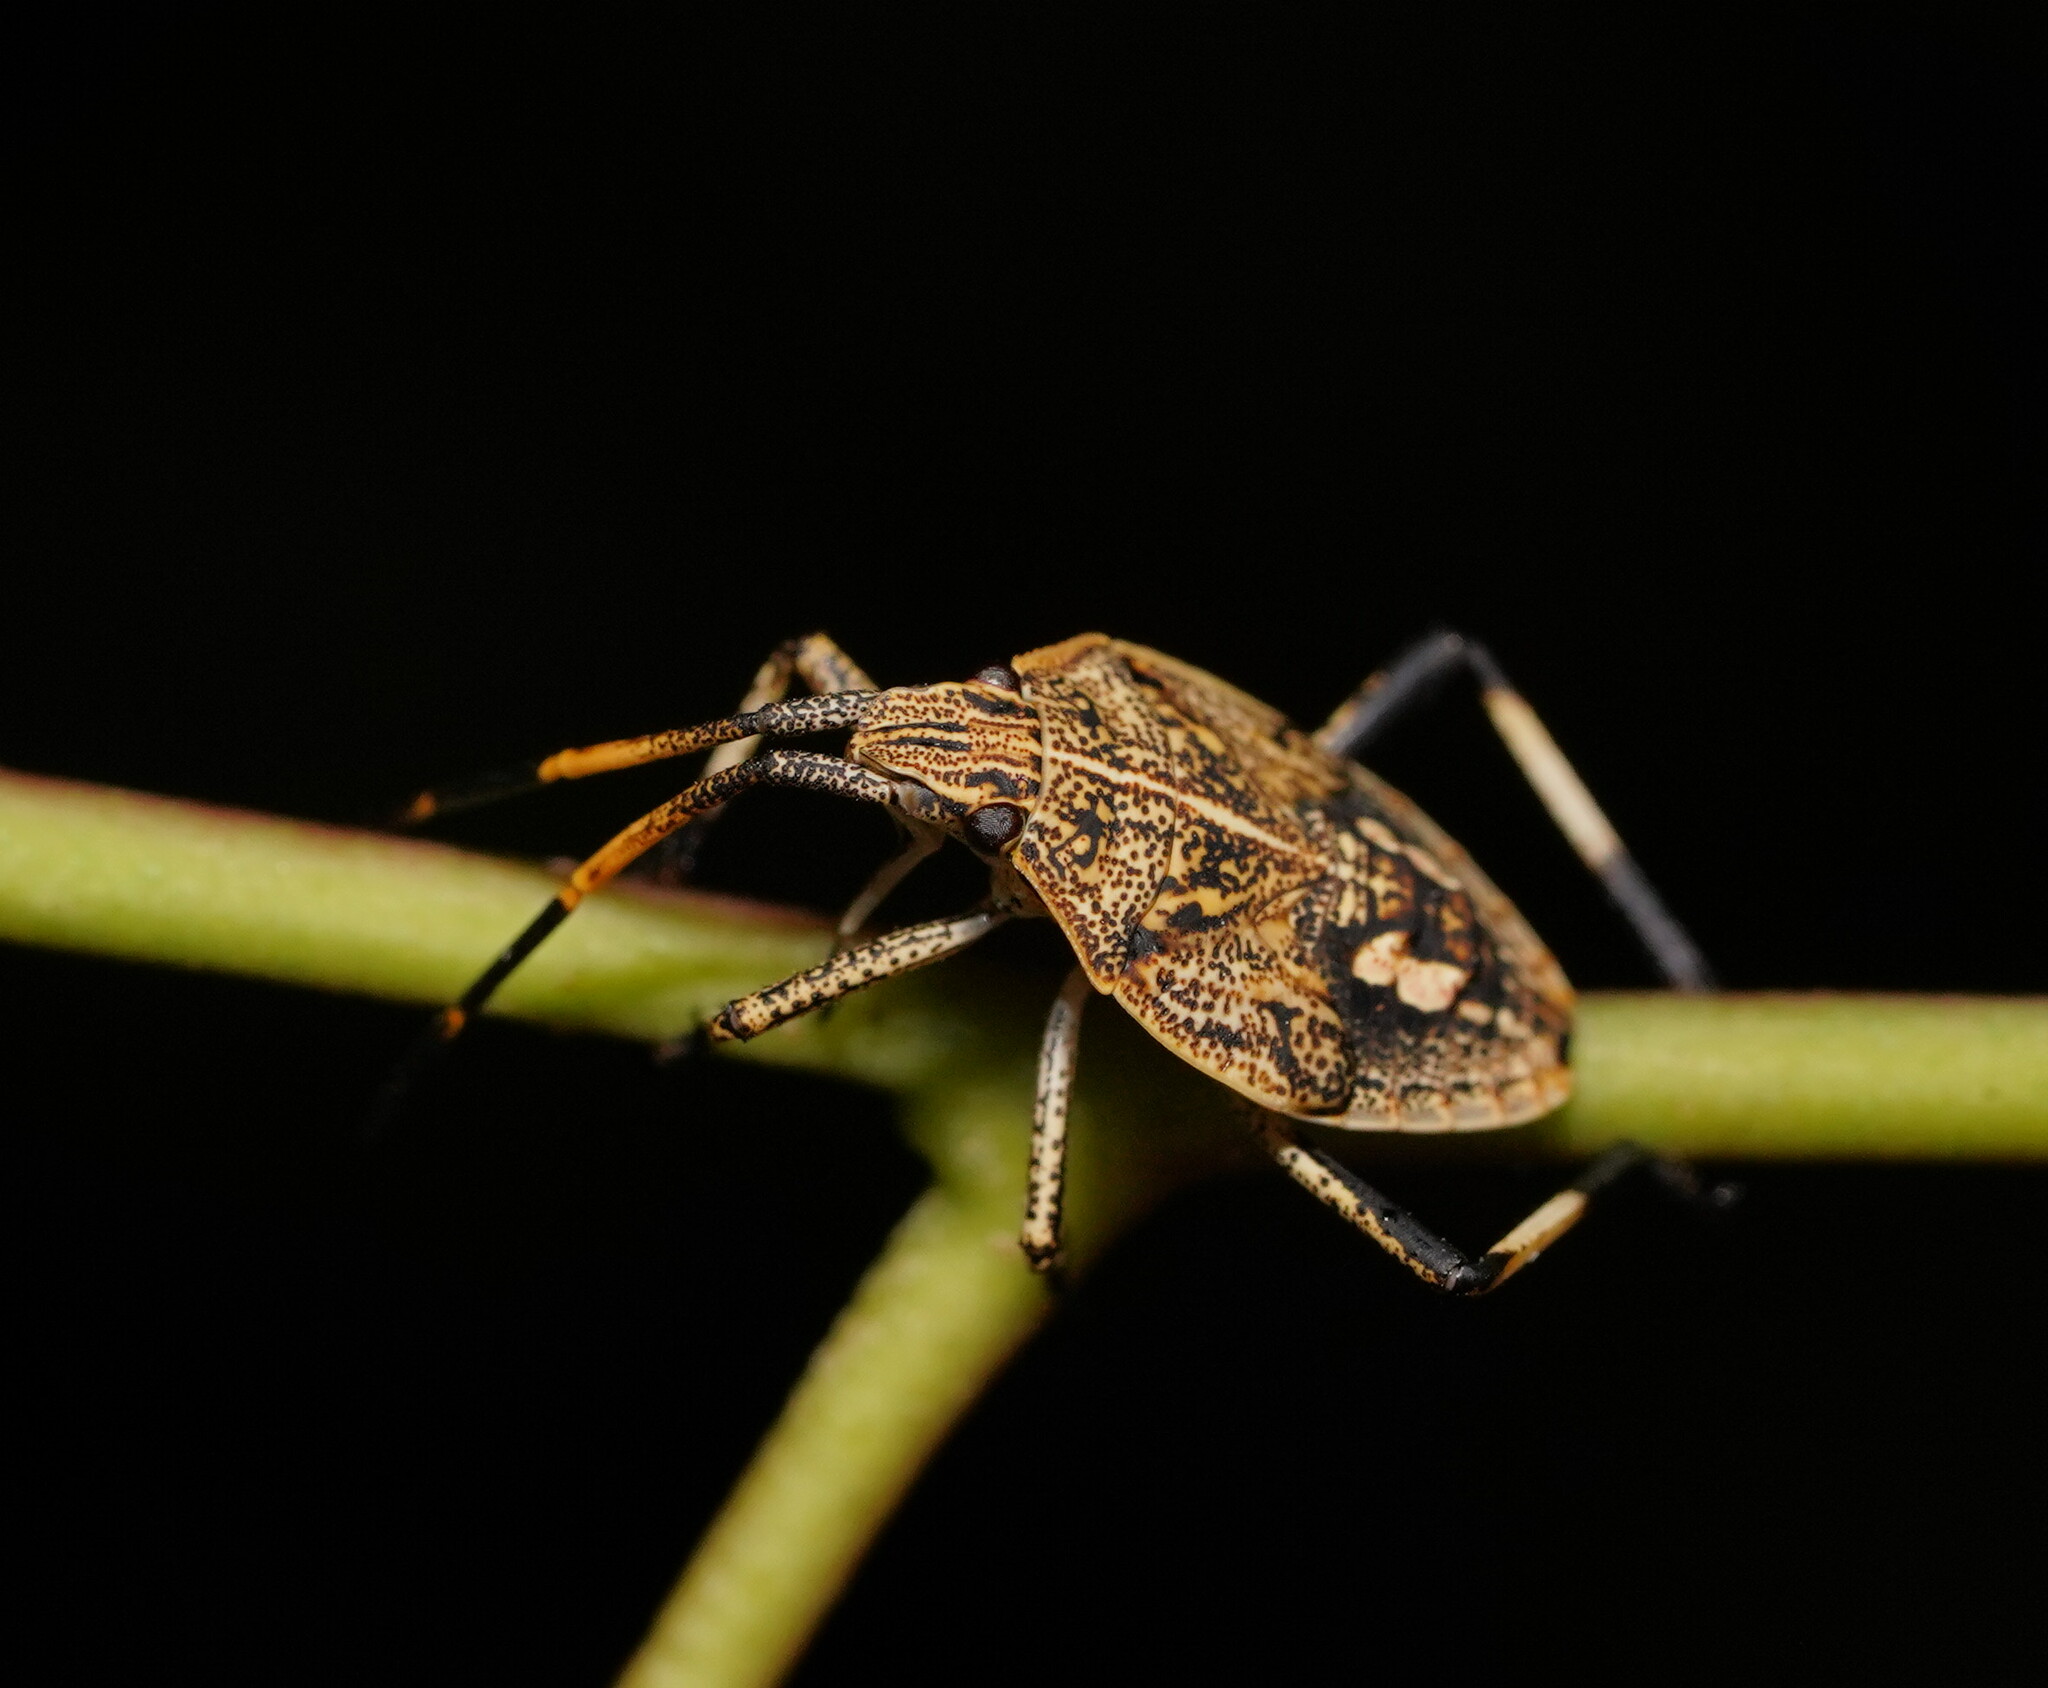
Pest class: stink_bug